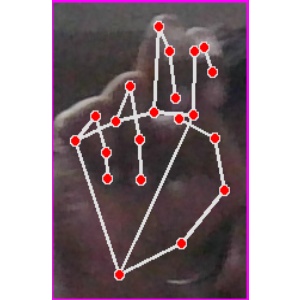
अक्षर: ह